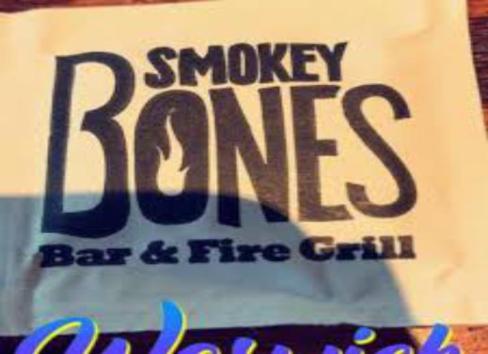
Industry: Food